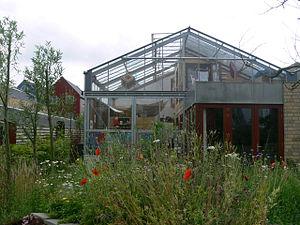
Serre intégrée dans un habitat écologique (dernière tranche de construction des logements de ""E.V.A. Lanxmeer"" (écoquartier construit près de la gare de Culemborg (Pays-Bas, sud-est d'Utrecht). Ce quartier est un projet semi-public d'environ 250 maisons écologiques (à vendre ou à louer en habitat social à loyer modéré), incluant aussi plusieurs immeubles de bureaux et d'une ferme urbaine. Le projet est basé sur la participation constante de représentants des habitants et de leur association (BEL). Il vise une implantation soutenable à faible empreinte écologique et fortes mesures compensatoires et conservatoires, combinant dans l'espace des constructions bioclimatiques, des chemins non imperméabilisés, des bassins de lagunage naturel et de rétention d'eau, un réseau écologique d'espaces verts interconnectés, des techniques douces et intégrée d'épuration et de valorisation et recyclage des déchets (eaux usées) / système énergétique, de manière à augmenter le bien-être des habitants de ce quartier urbain. La zone est écologiquement vulnérable (champ captant et zone de rétention de l'eau). La permaculture et une approche d'architecture organique ont guidé les concepteurs pour les jardins et la ferme notamment. Une petite installation de biogaz traite les eaux grises et les déchets organiques. Un réseau de chaleur alimente le quartier en plus des panneaux solaires thermiques. Certaines maisons sont construites dans des serres horticoles froides. En 2009, un bâtiment semi-public (le «Centre EVA) n'a pas encore été construit faute de soutien de la mairie et quelques maisons doivent encore être construites."
EVA lanxmeer est le nom d'un écoquartier construit de 1994 à 2009 dans la ville de Culembourg aux Pays-Bas.
L'architecture bioclimatique est une discipline de l'architecture dont l'objectif est de tirer parti des conditions d'un site et de son environnement.